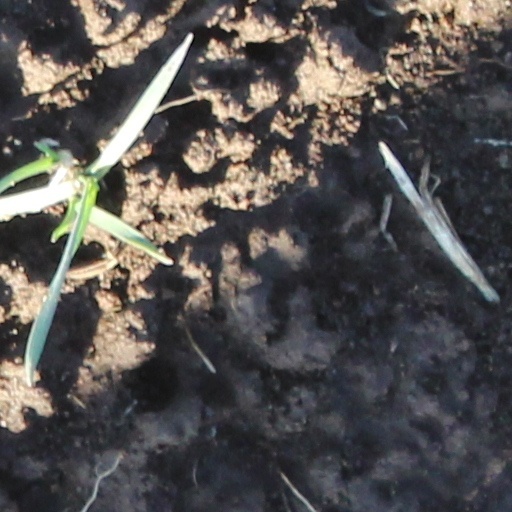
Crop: wheat